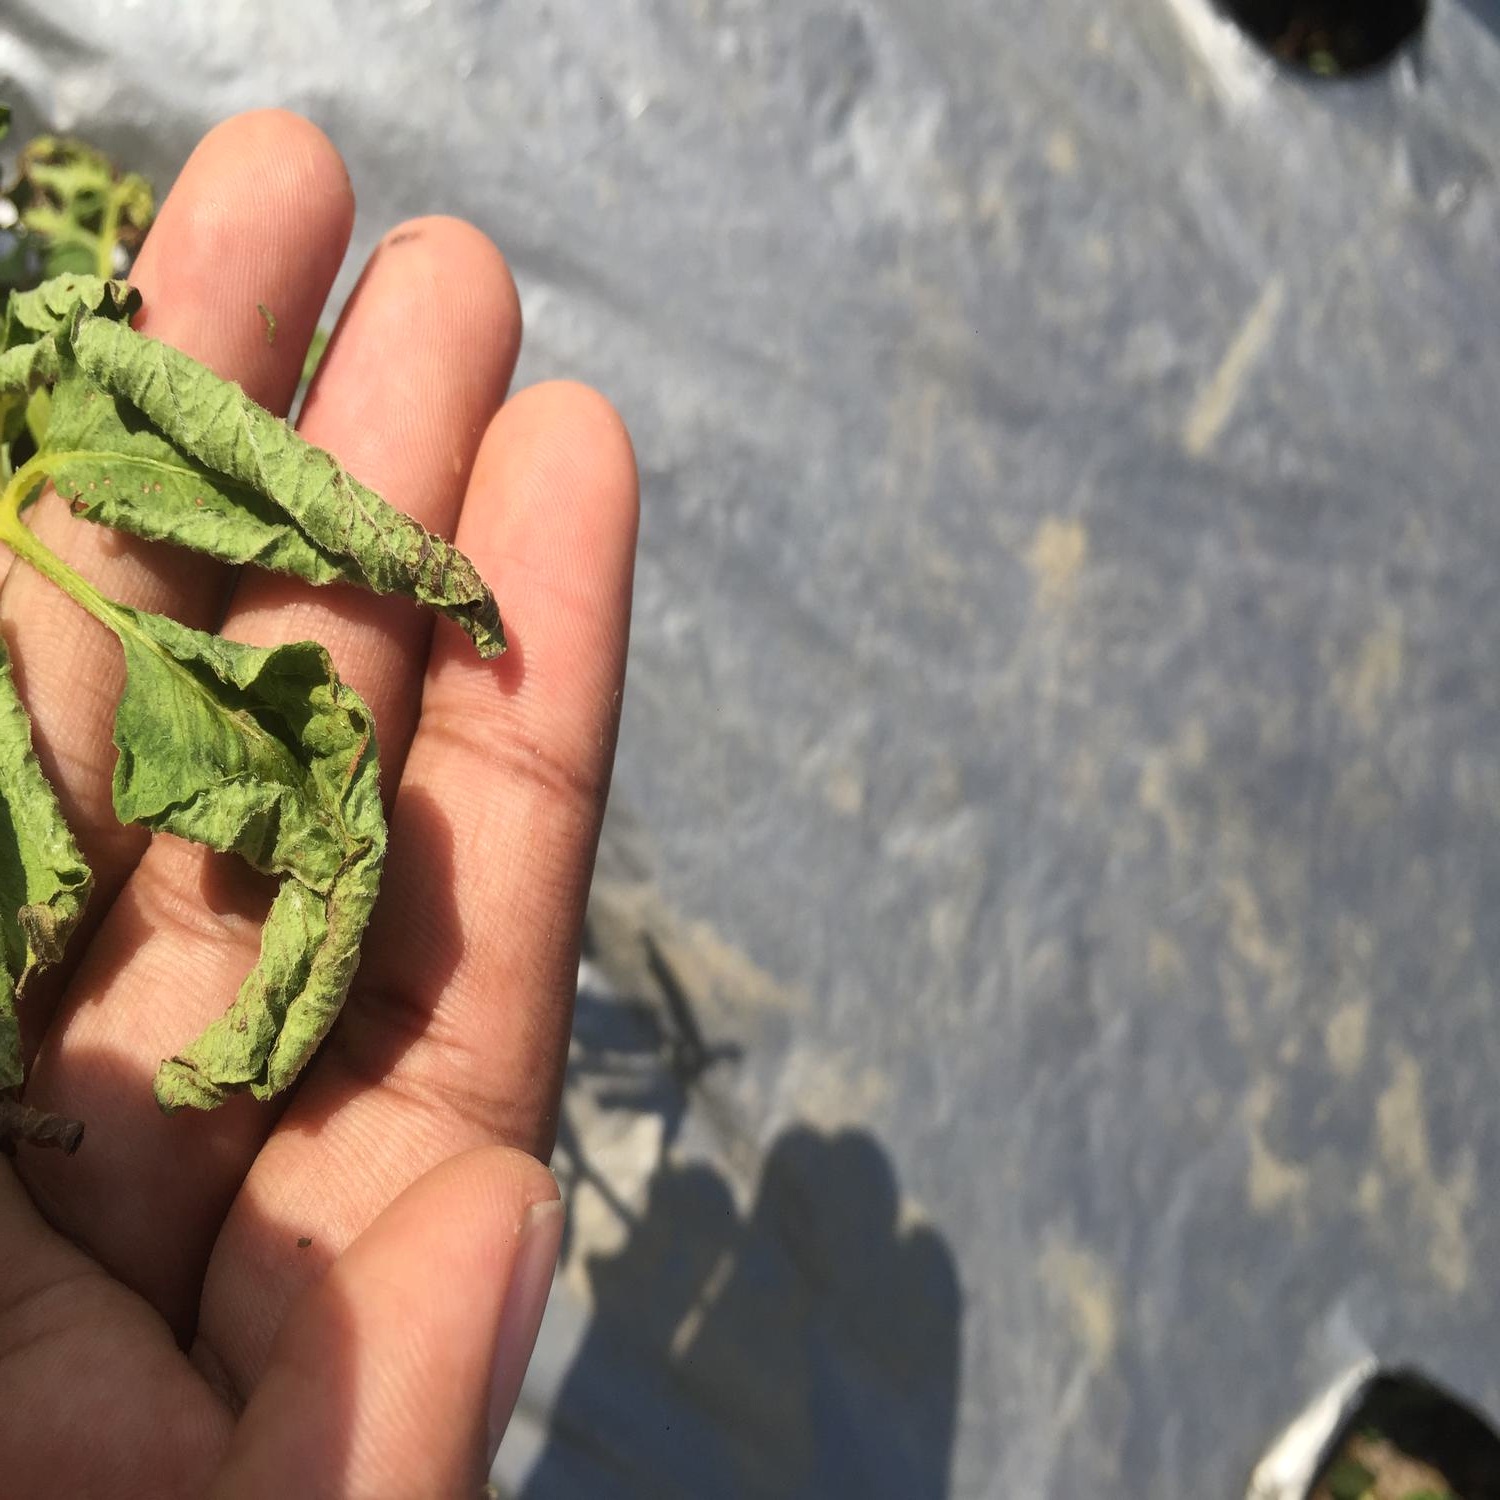
Etiqueta: Pudricion_Parda